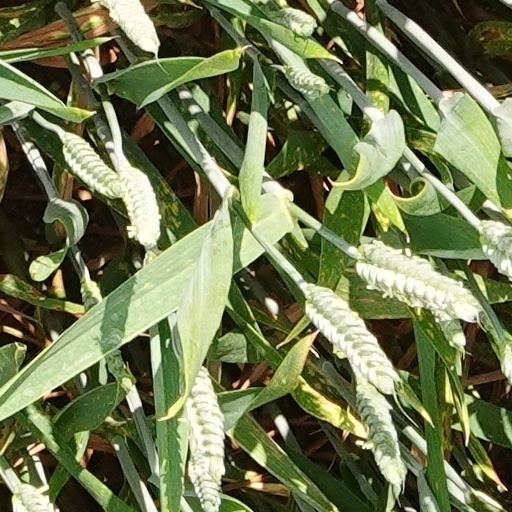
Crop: wheat